Königs Wusterhausen station

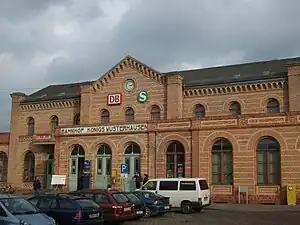
Station building

Königs Wusterhausen is a railway station for the town of Königs Wusterhausen in Brandenburg. It is the southern terminus of the S-Bahn line .